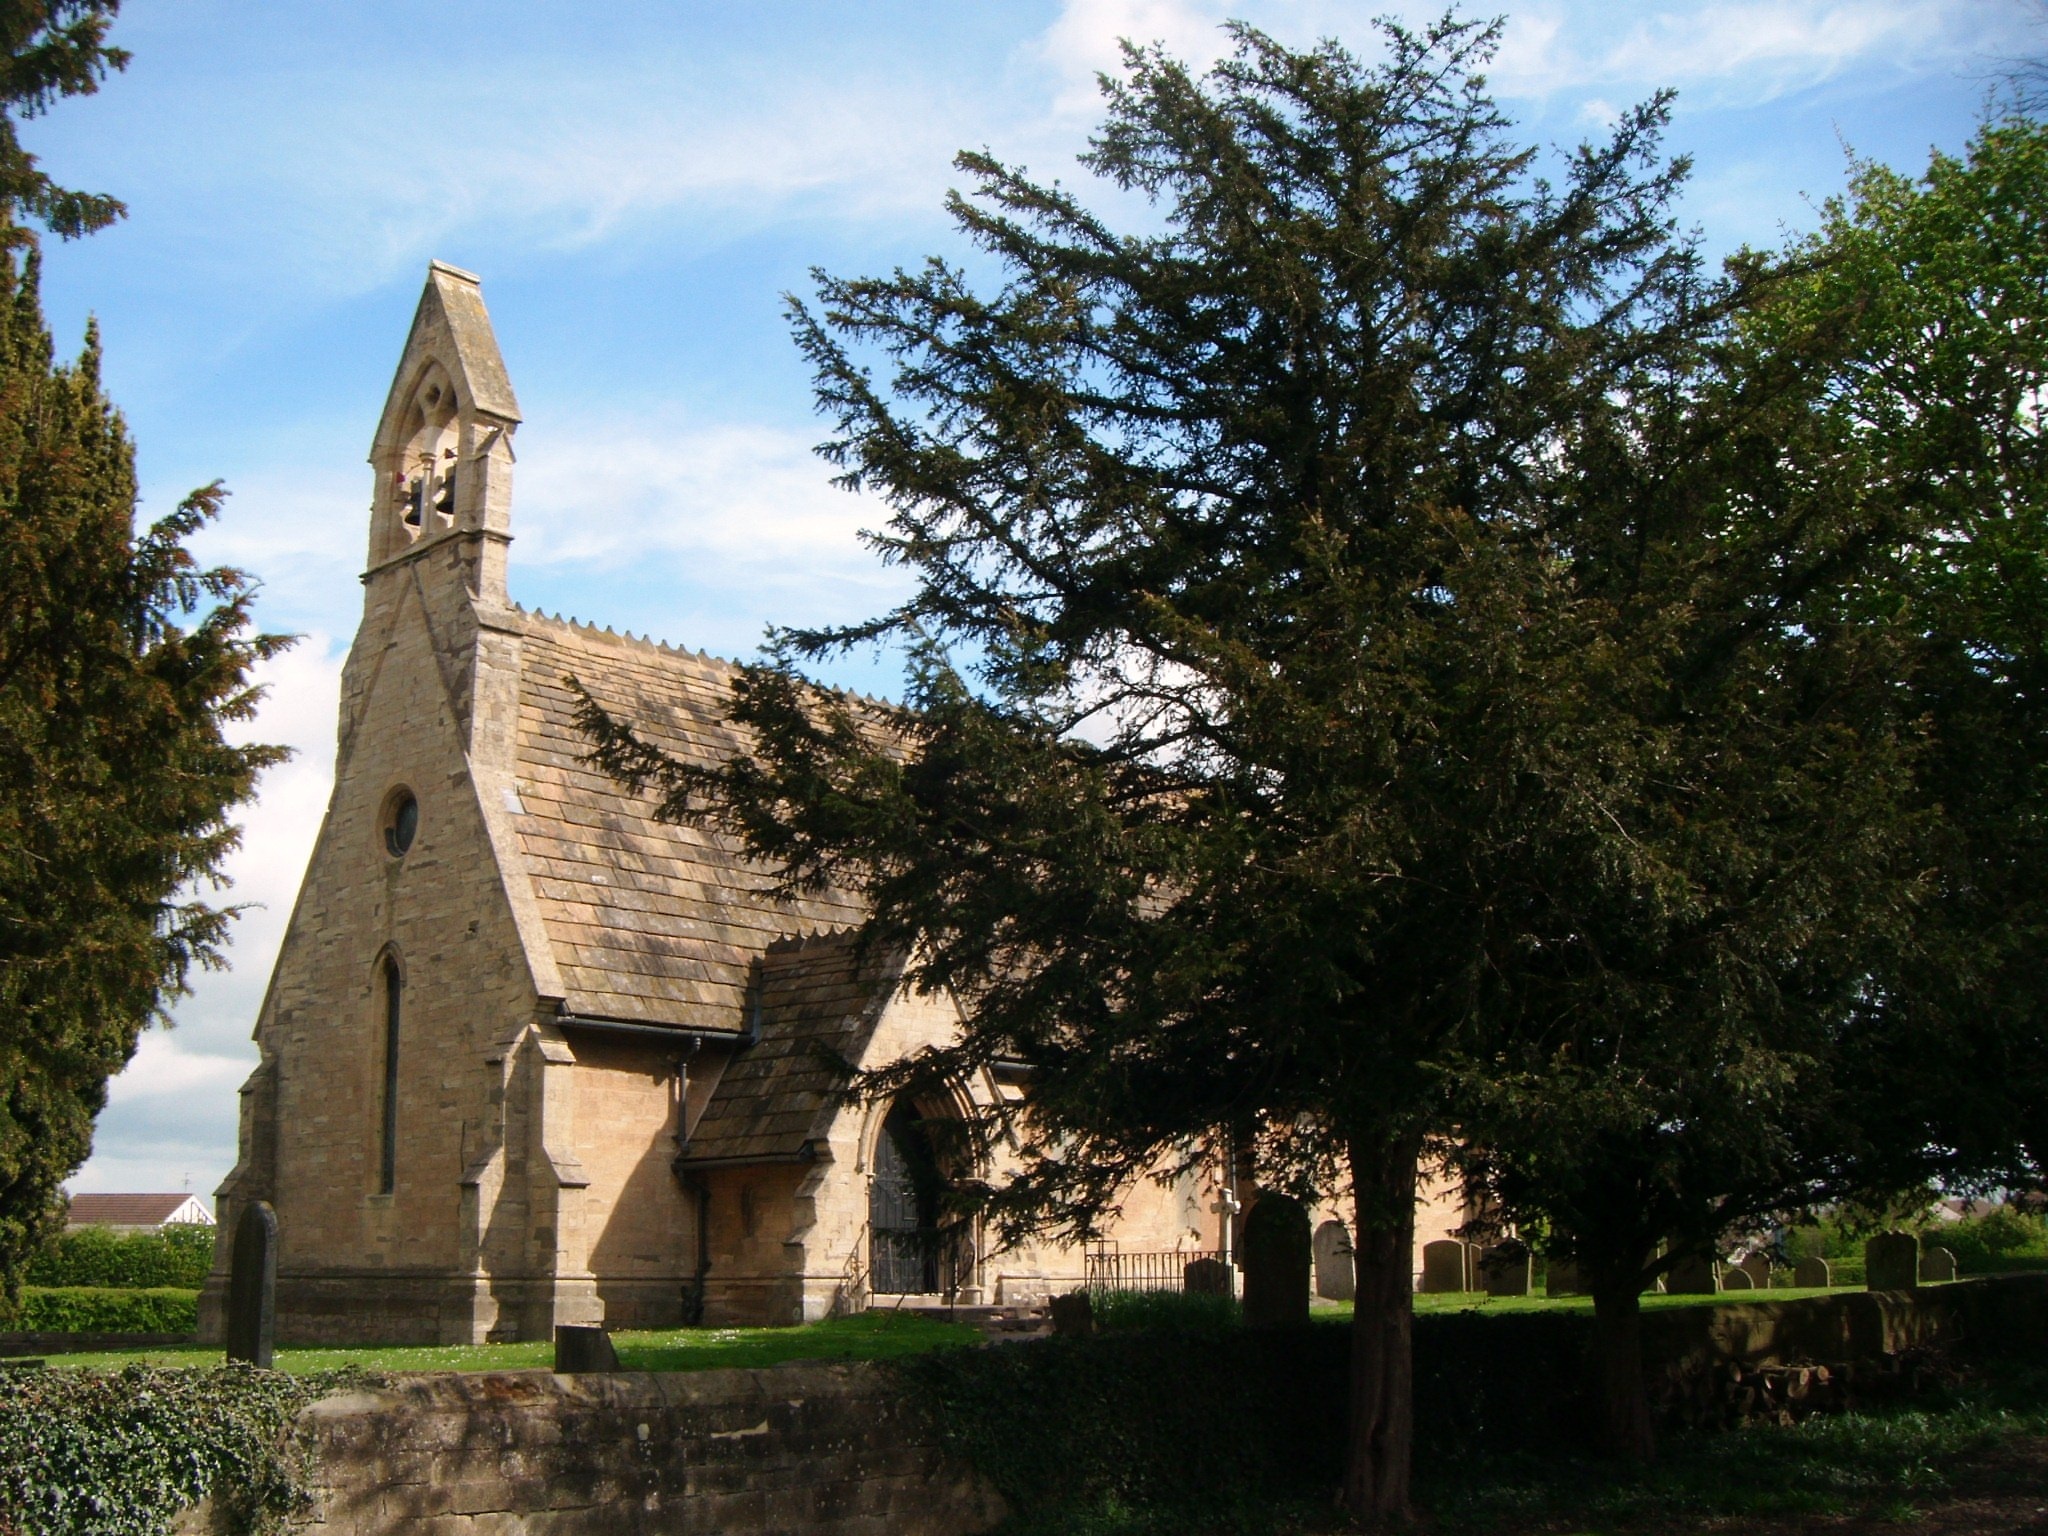
tree, building, chateau, stone, monument, village, rural, spring, church, chapel, tourism, place of worship, ruins, monastery, estate, rural area, ancient history